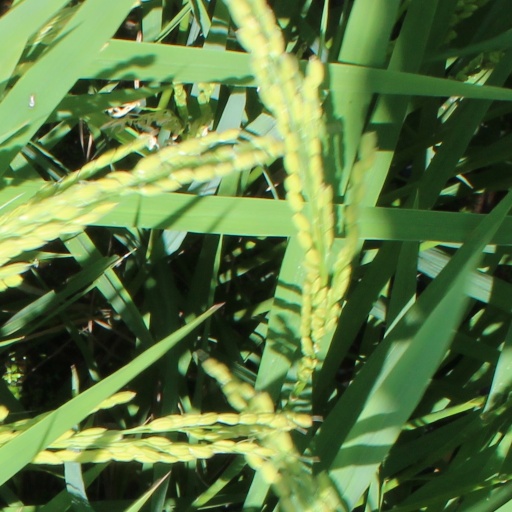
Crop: rice